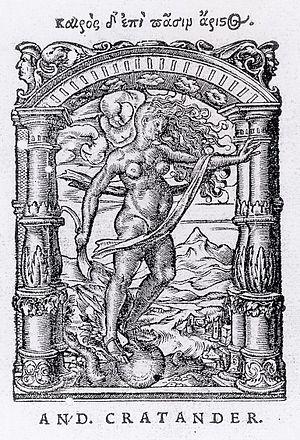
Andreas Cratander, de son vrai nom Andreas Hartmann est un imprimeur, éditeur et libraire suisse.
Le kairos est un concept qui, adjoint à l'aiôn et au chronos, permet, sinon de définir le temps, du moins de situer les événements selon cette dimension. Faire le bon acte au bon moment participe au Kaïros. Pour ce qui est de la pensée occidentale, le concept de Kaïros apparaît chez les Grecs sous les traits d'un petit dieu ailé de l'opportunité, qu'il faut saisir quand il passe.